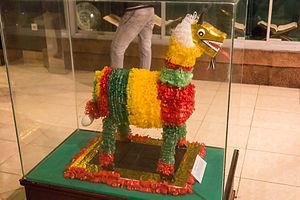
Warak ngendog est un créature mythique de la religion javanaise ressemblant à un rhinocéros portant des œufs sur le dos.